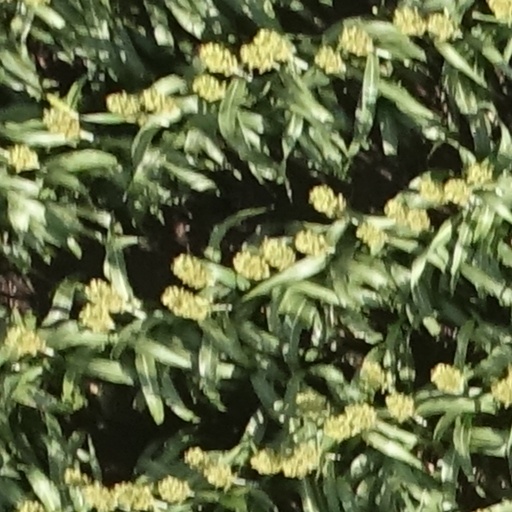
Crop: sorghum